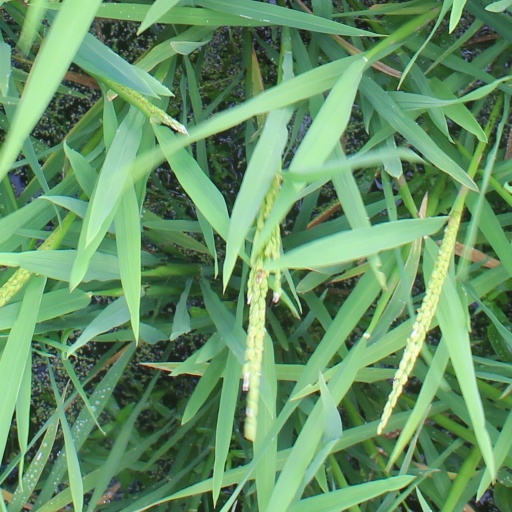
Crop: rice